Donna Nelson

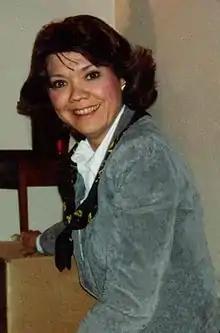
Donna Nelson

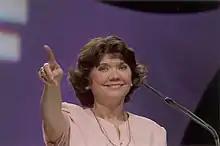

Dr. Nelson collected, compiled, and disseminated CDC statistics showing that fentanyl deaths increased from 3,000 in 2013 to 75,000 in 2023. The dramatic increase in those 10 years convinced people that fentanyl is a serious problem in the US. She disaggregated annual death rates by race, gender and age, in order to determine which communities are being impacted most greatly. The highest death rates due to fentanyl are for Black males and Native American males, and these are still increasing, while other races are declining slightly. Fentanyl has become the major cause of death for Americans aged 18 through 45. For fiscal year 2023, US Border Patrol fentanyl seizures increased to 27024 lbs, which is 18 times the amount needed to kill every person in the US. She was alone in studying and reporting the statistics in these graphs. She also built a community doing bench chemistry on fentanyl, by organizing symposia on fentanyl at the 2023 Fall and 2025 Spring ACS Meetings and 2023 SWRM ACS Meeting. In her University of Oklahoma classes where she told students to carry Naloxone, her students thanked her, saying that they had lost friends or family members to fentanyl and that she was the only person at OU warning them about fentanyl.